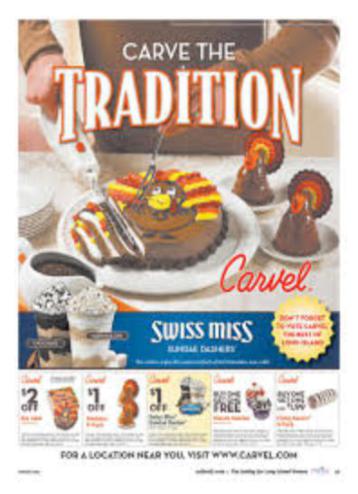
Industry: Food